Moorgate station

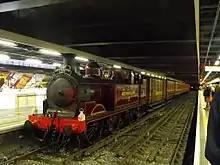
A heritage Metropolitan steam train at Moorgate station in 2014

British Rail (Eastern Region) took over control of the Northern City Line from London Underground in 1975, as part of the Great Northern lines suburban electrification. The Highbury Branch of the Northern line was terminated. Services from Finsbury Park to Moorgate were diverted to the Northern City Line from the City Widened Lines the following year. The City Widened Lines were renamed the Moorgate line when overhead electrification was installed in 1982, allowing the Midland City Line service to run from Bedford via the Midland Main Line to Moorgate. This later formed a branch of the Thameslink route.